ICOM IC-7300

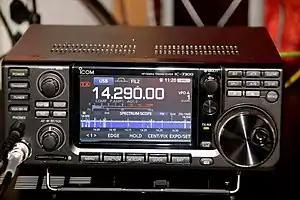
An ICOM IC-7300 Radio Tuned to the 20 Meter Band

The ICOM IC-7300 is a multimode 6 meter, 4 meter (ITU Region 1 only) and HF base station amateur radio transceiver. The IC-7300 was announced to the public at the Japan Ham Fair in 2015. The radio has 100 watts output on CW, SSB, and FM modulations and 25 watts of output in AM. Although not the first software-defined radio on the market, the IC-7300 was the first mass-produced mainstream amateur radio to use SDR technology instead of the older PLL-based transceiver design. Designed to replace the older IC-746PRO the IC-7300 is smaller and significantly lighter than its predecessor. Like many other radios of its class the IC-7300 has an internal antenna tuner and contains an internal audio card accessible over USB. This allows the radio to be used for popular digital modes such as PSK31, Winlink, and FT8. The radio has received praise for its easy to use menus, large readable screen, and excellent audio processing.